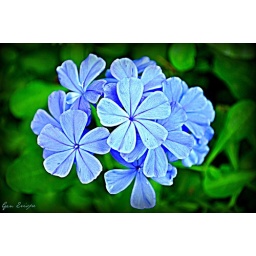
I just loved the combination of blue flowers and the green leaves in this photo.